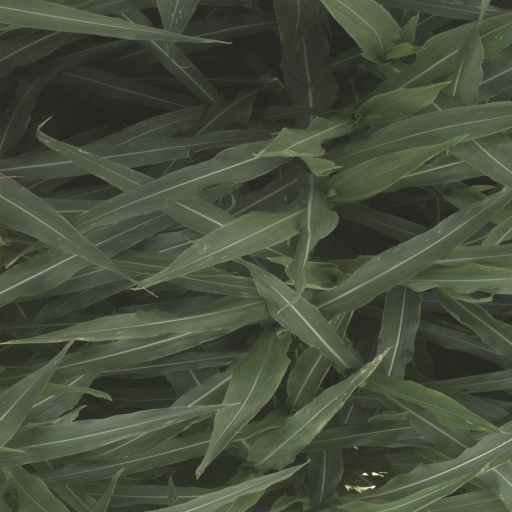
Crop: sorghum